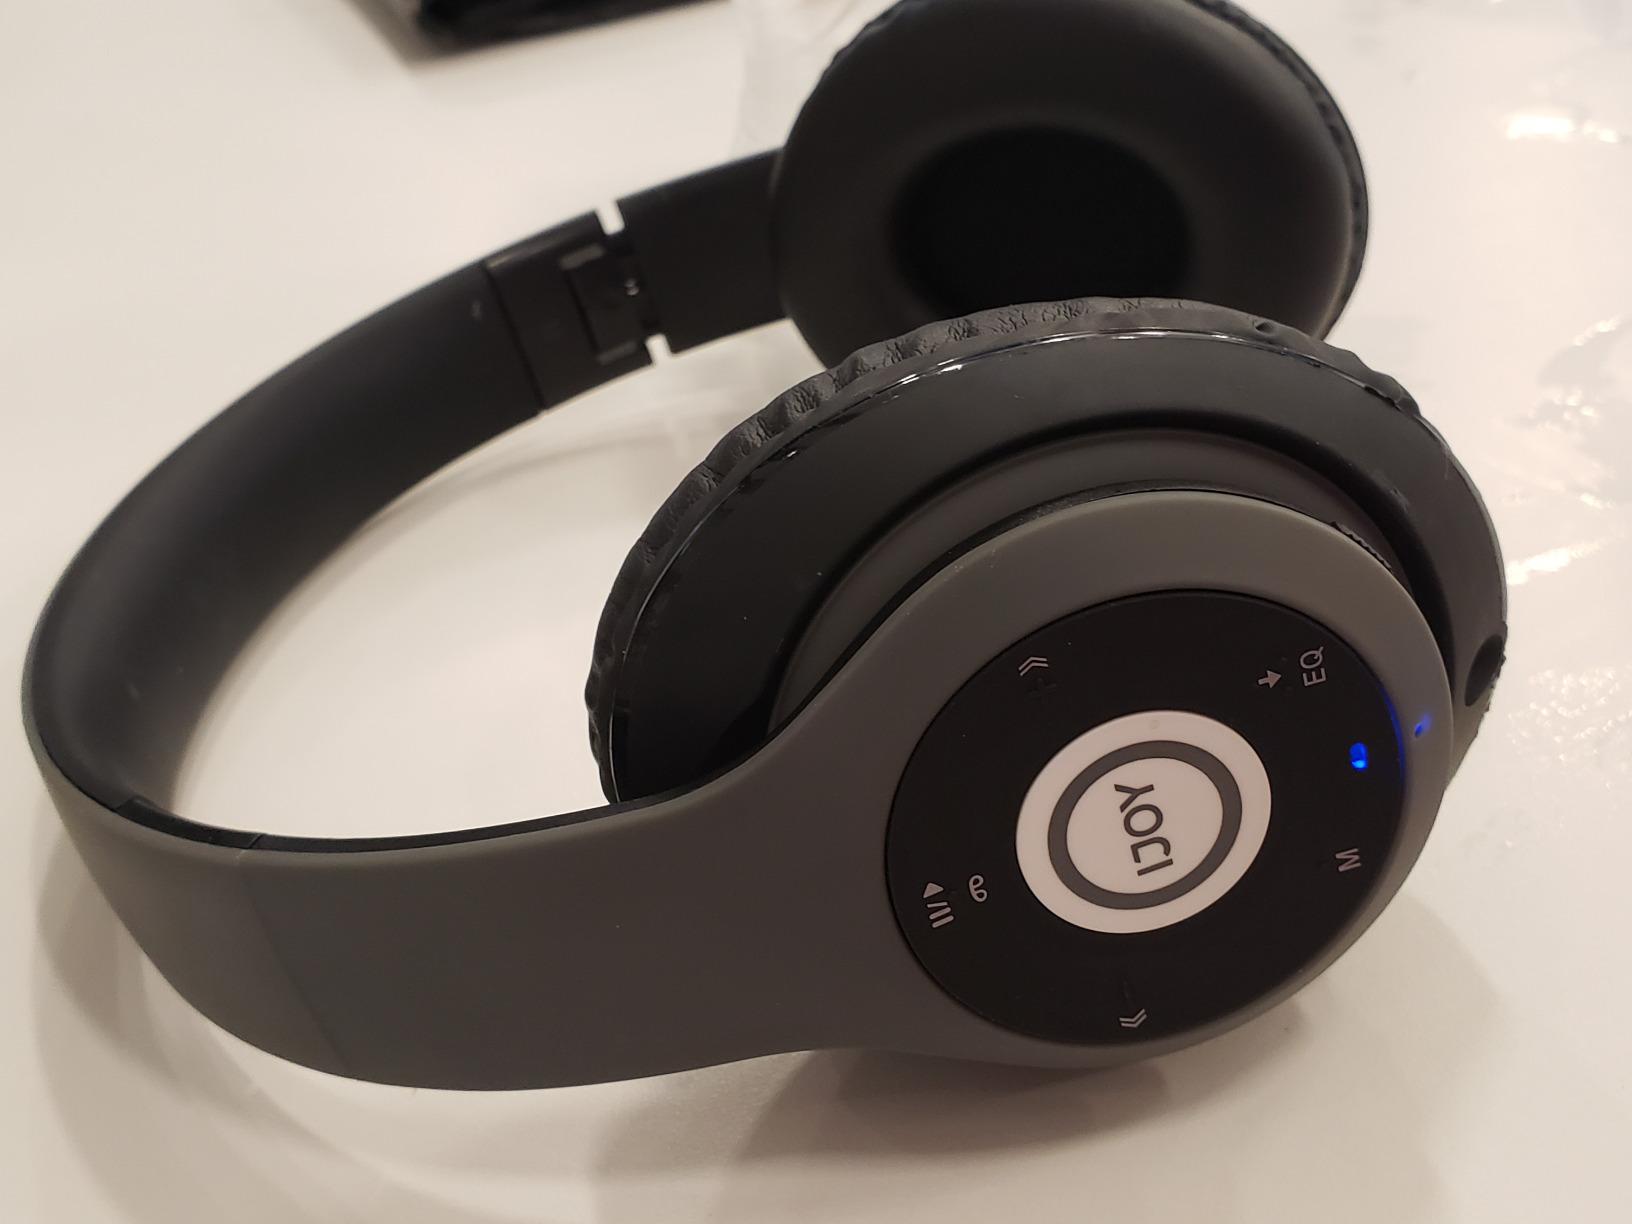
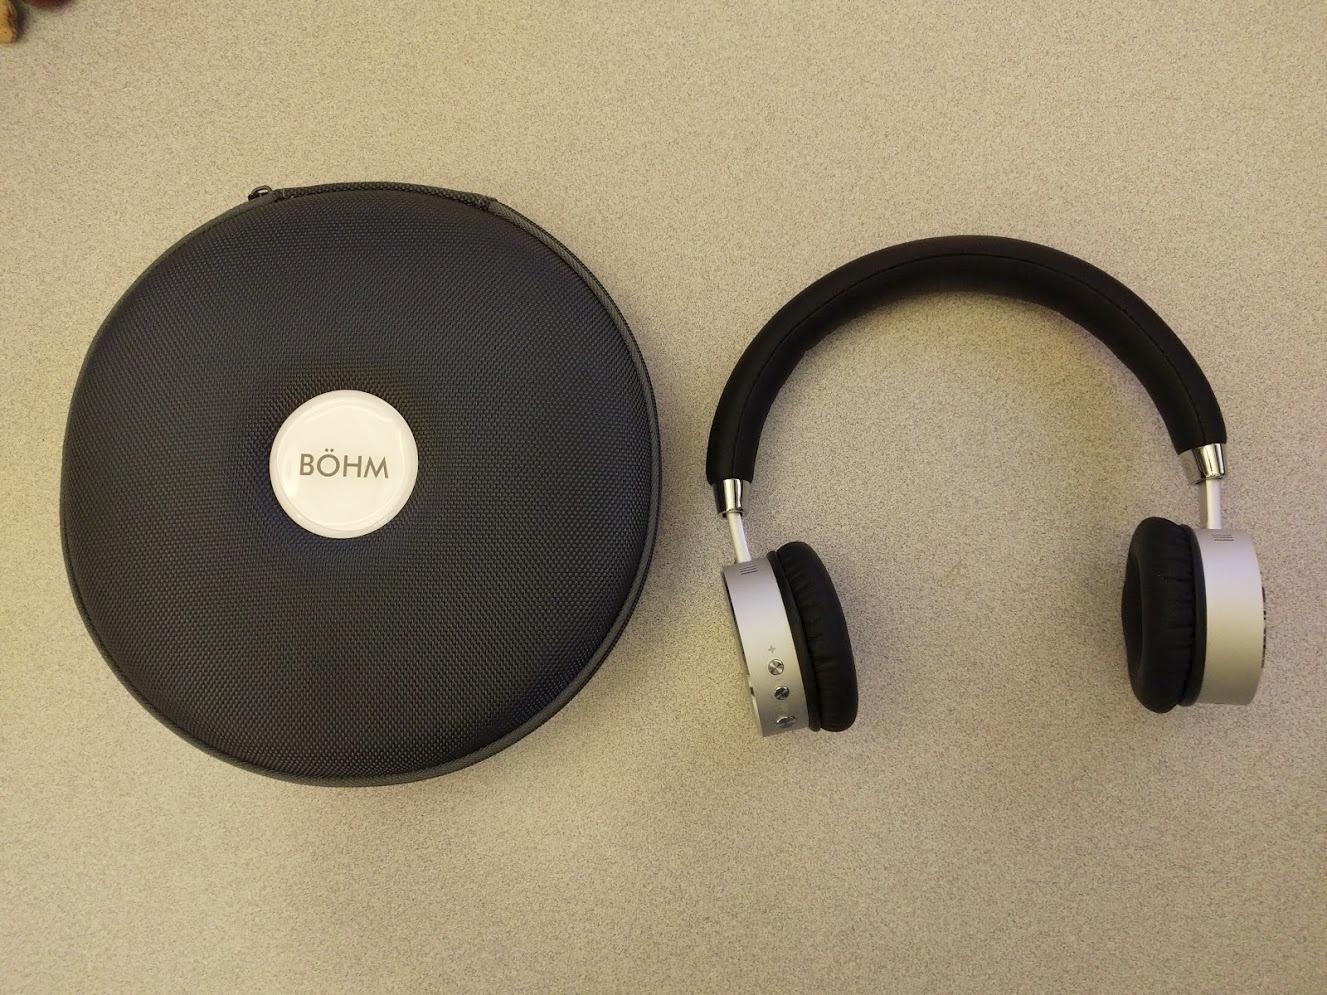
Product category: headphones
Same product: no